Dylan Minnette

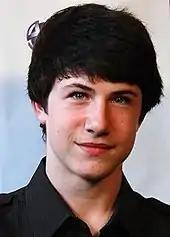
Minnette at the premiere of "Let Me In" in 2010

Minnette's first role was a single episode of "Drake & Josh". He later appeared in the NBC original film "The Year Without a Santa Claus", as an unnamed character in "Fred Claus", as Todd Lyons in the film "The Clique", and as Noah Framm in "Snow Buddies". Notable television roles of Minnette's include the young version of the character Michael Scofield on "Prison Break" and character Clay Norman on "Saving Grace". He played a bully named Kenny in "Let Me In", released in October 2010.